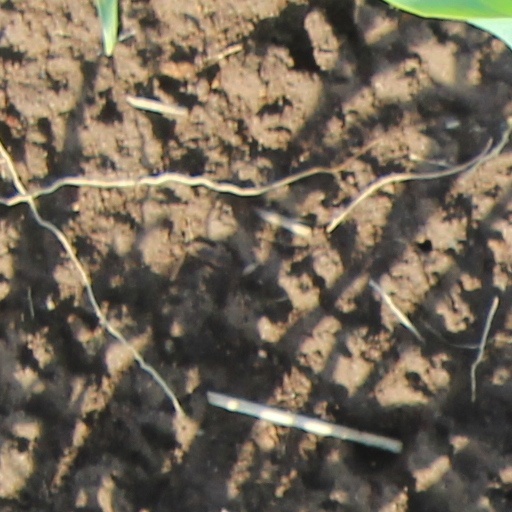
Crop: wheat